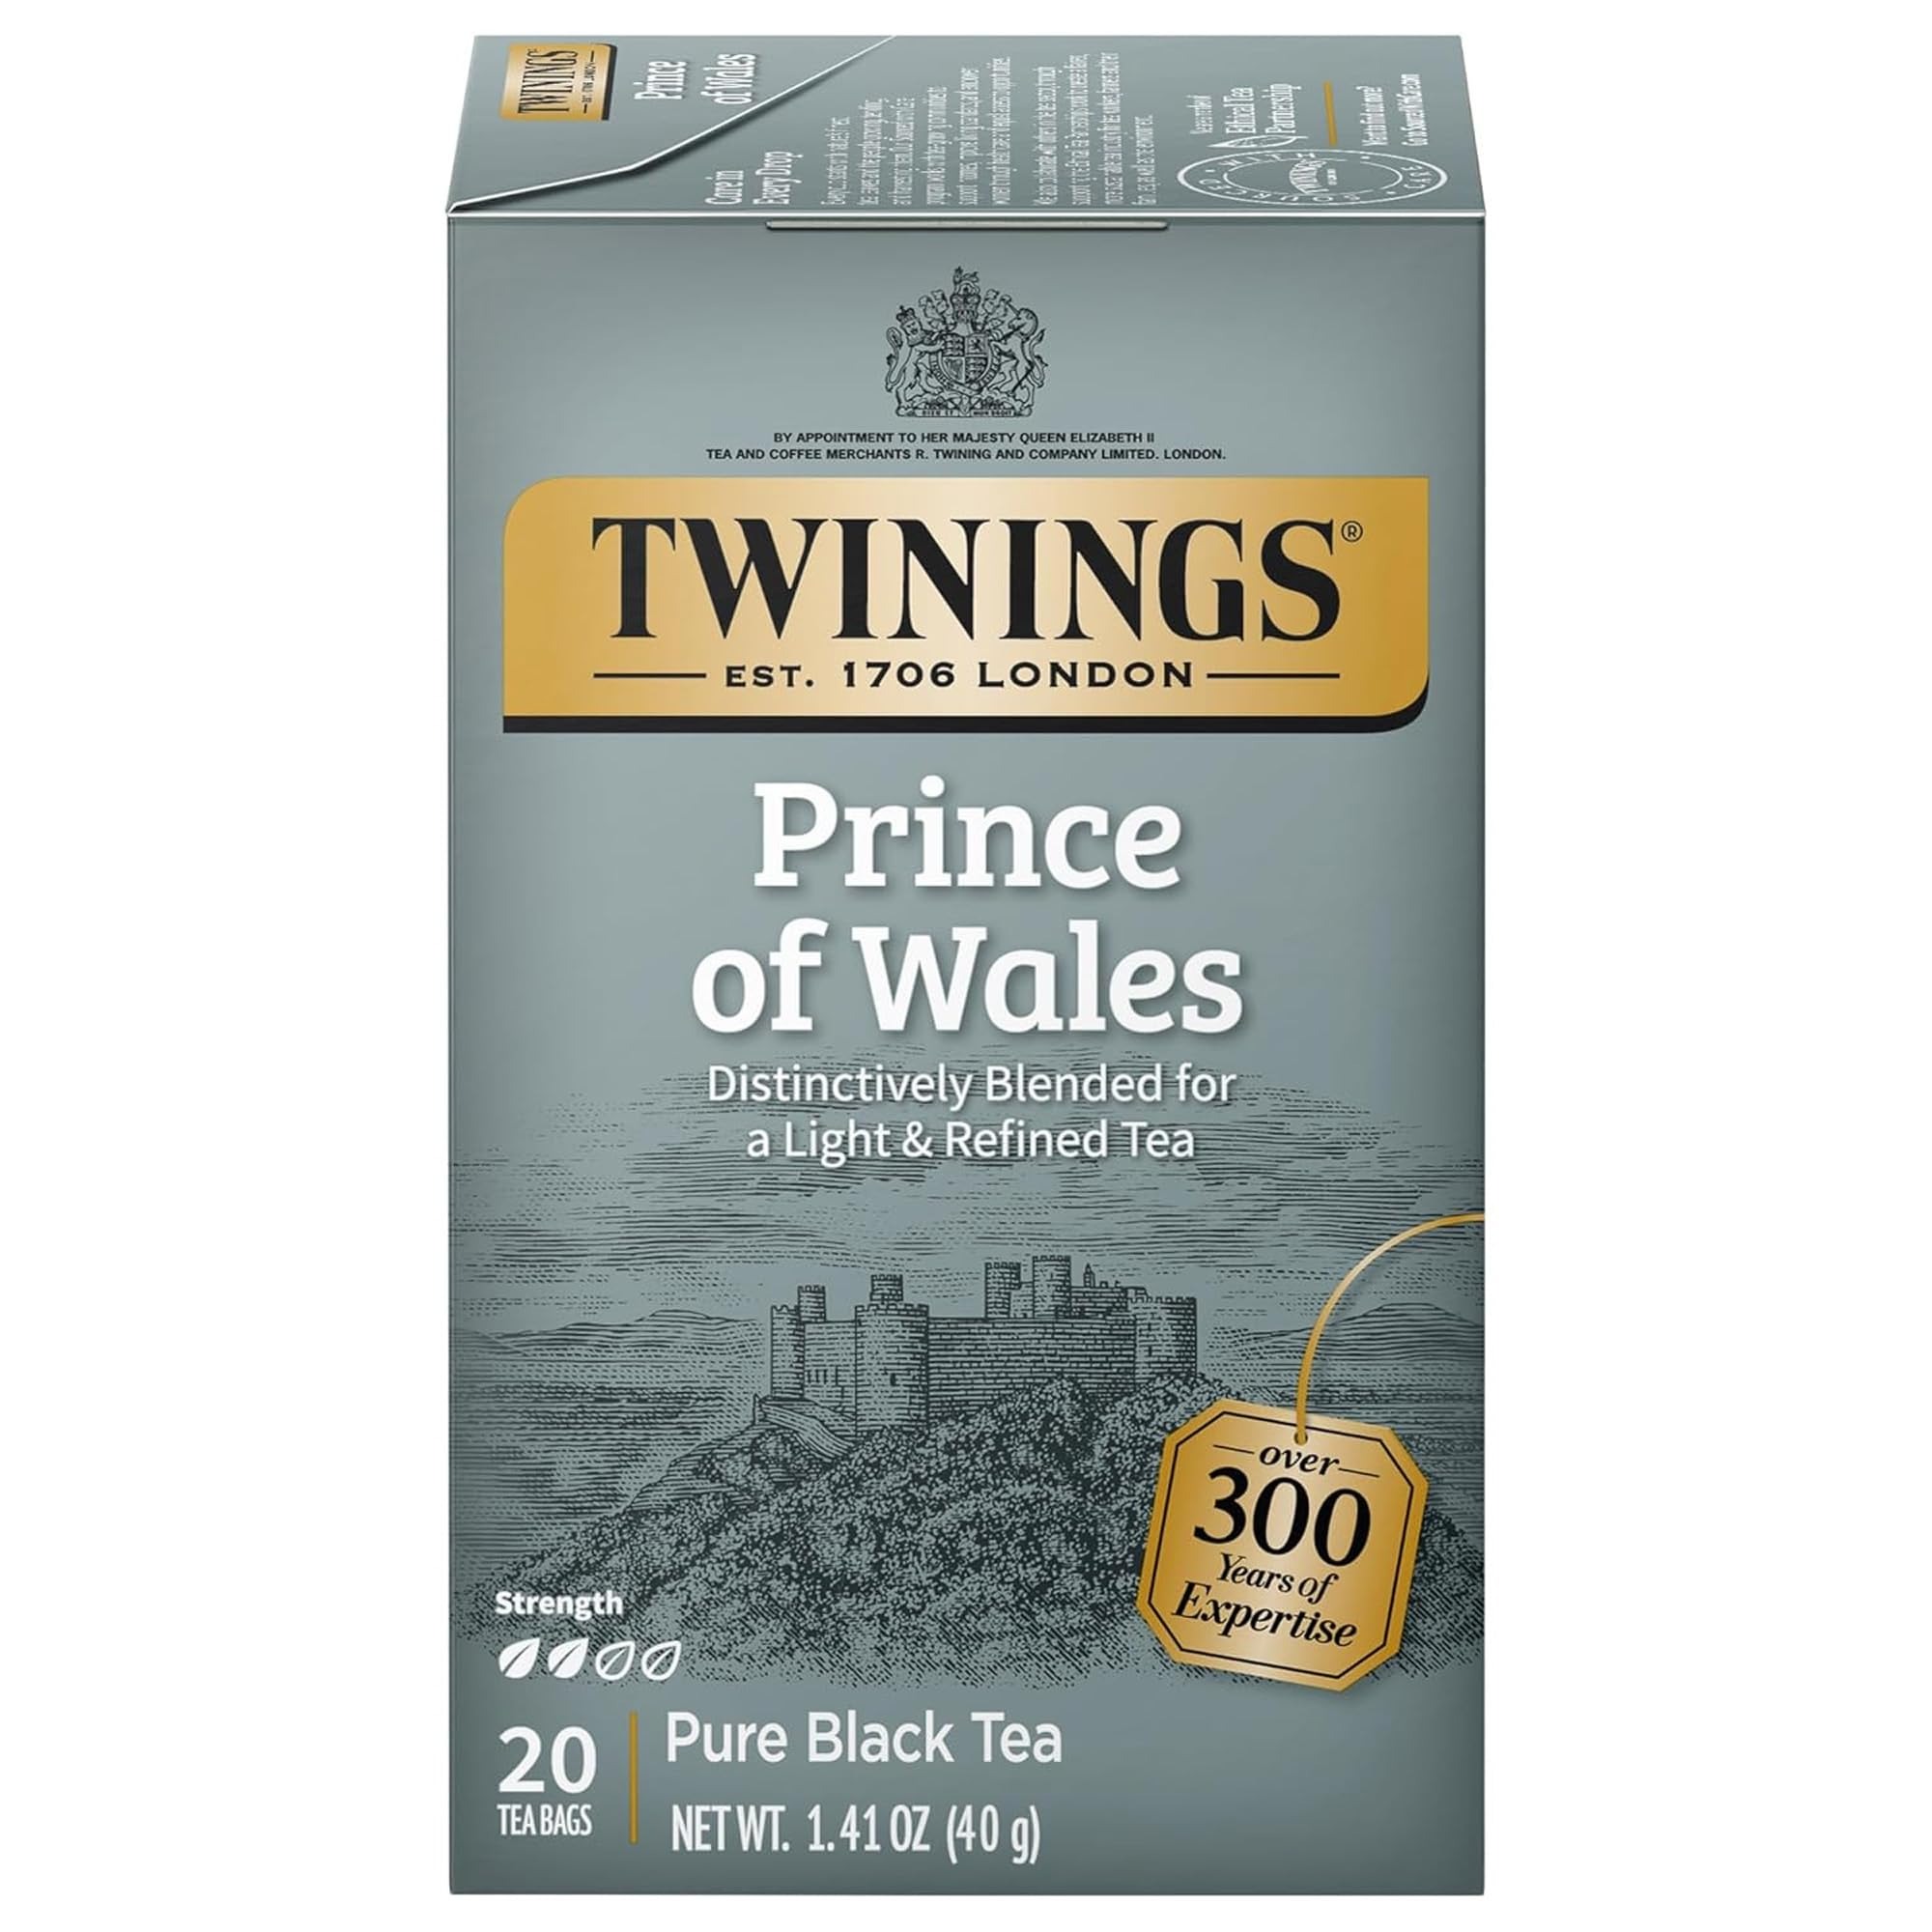
Item Name: Twinings Prince of Wales Black Tea Individually Wrapped Bags, 20 Count (Pack of 1), Velvety Smooth & Mild, Caffeinated, Enjoy Hot or Iced, 20 Teabags
Bullet Point 1: DELIGHTFULLY SMOOTH: Tea specifically created by Twinings for HRH The Prince of Wales in 1921, who later became King Edward VIII, aromatic blend, mild taste and slightly woody characteristic; Caffeinated, 20 Count, Pack of 1
Bullet Point 2: MILD STRENGTH CHINESE TEA: Tea from Hunan, Jianged, Anul and Uymman Provinces in China; This smooth, mellow black tea will leave you feeling renewed.
Bullet Point 3: HOT TEA: Pour boiling water over tea bag, steep for 3-5 minutes, remove and enjoy!
Bullet Point 4: ICED TEA: Fill half a pitcher with boiling water, steep 4 tea bags for 3 minutes, remove, then add ice to desired strength. Or use 1 tea bag in a heat-resistant glass. Enjoy immediately!
Bullet Point 5: INDIVIDUALLY SEALED TEA BAGS STAY FRESH: Take your tea on the go in your purse, workout bag, backpack, school or work desk or car; Each tea bag is sealed for freshness so every cup of Twinings is the perfect cup of Twinings.
Bullet Point 6: DRINK IN LIFE: With a signature blend of tradition and innovation, Twinings encourages tea lovers to "Drink In Life" by taking small steps towards feeling good and living well, one sip at a time
Bullet Point 7: SOURCED WITH CARE: Twinings aims to improve the lives of communities from which we source by improving access to water and sanitation, empowering women, and enhancing incomes and resilience.
Value: 20.0
Unit: Count

Price: 4.79